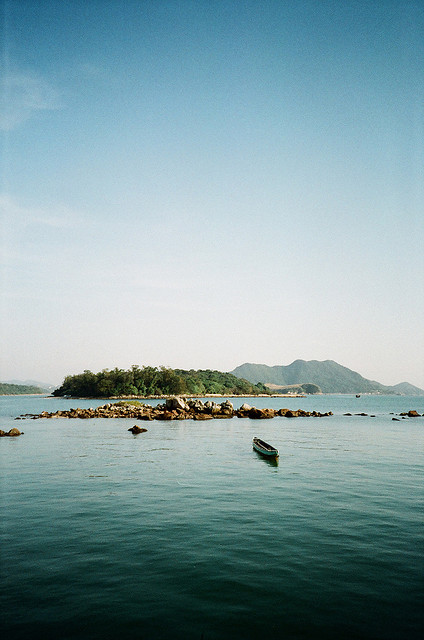
A boat approaching a small island of rocks

An aerial view of a boat approaching a coastline.